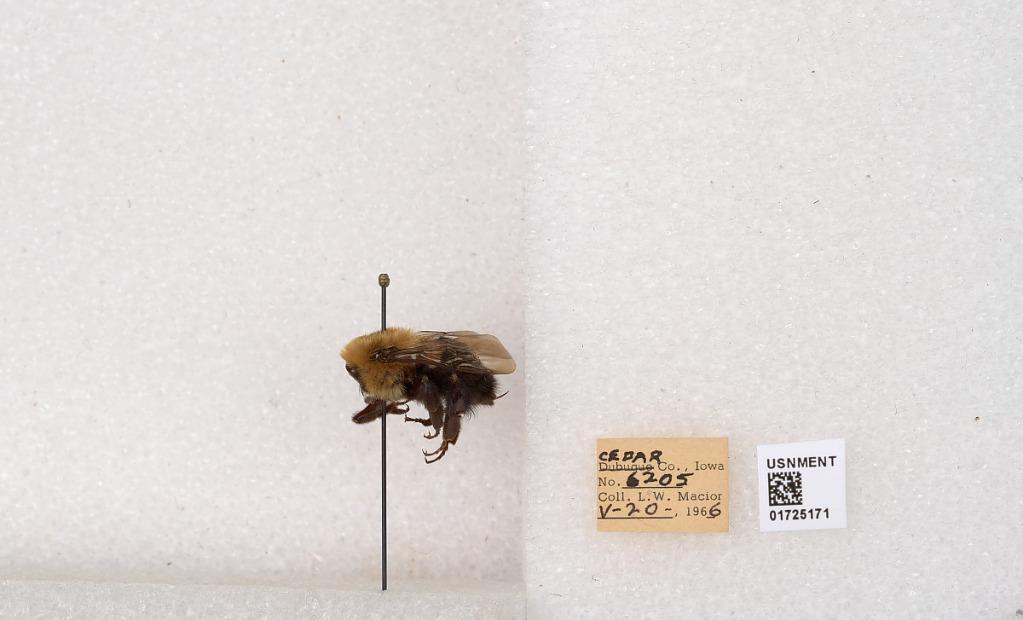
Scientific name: Bombus impatiens Cresson
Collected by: L. Macior
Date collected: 1966-5-20
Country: United States
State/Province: Iowa
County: Cedar
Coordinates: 41.7723, -91.1324